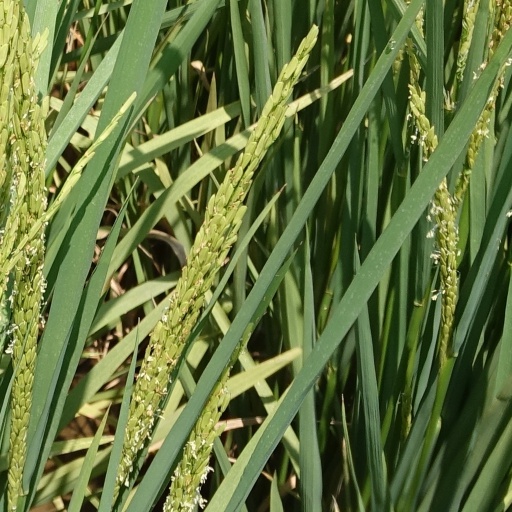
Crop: rice